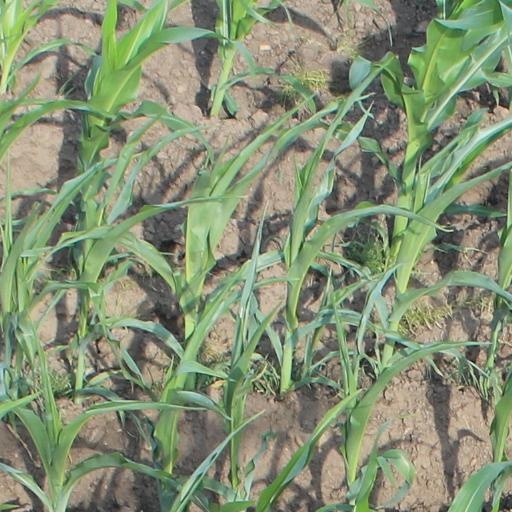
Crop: maize; corn